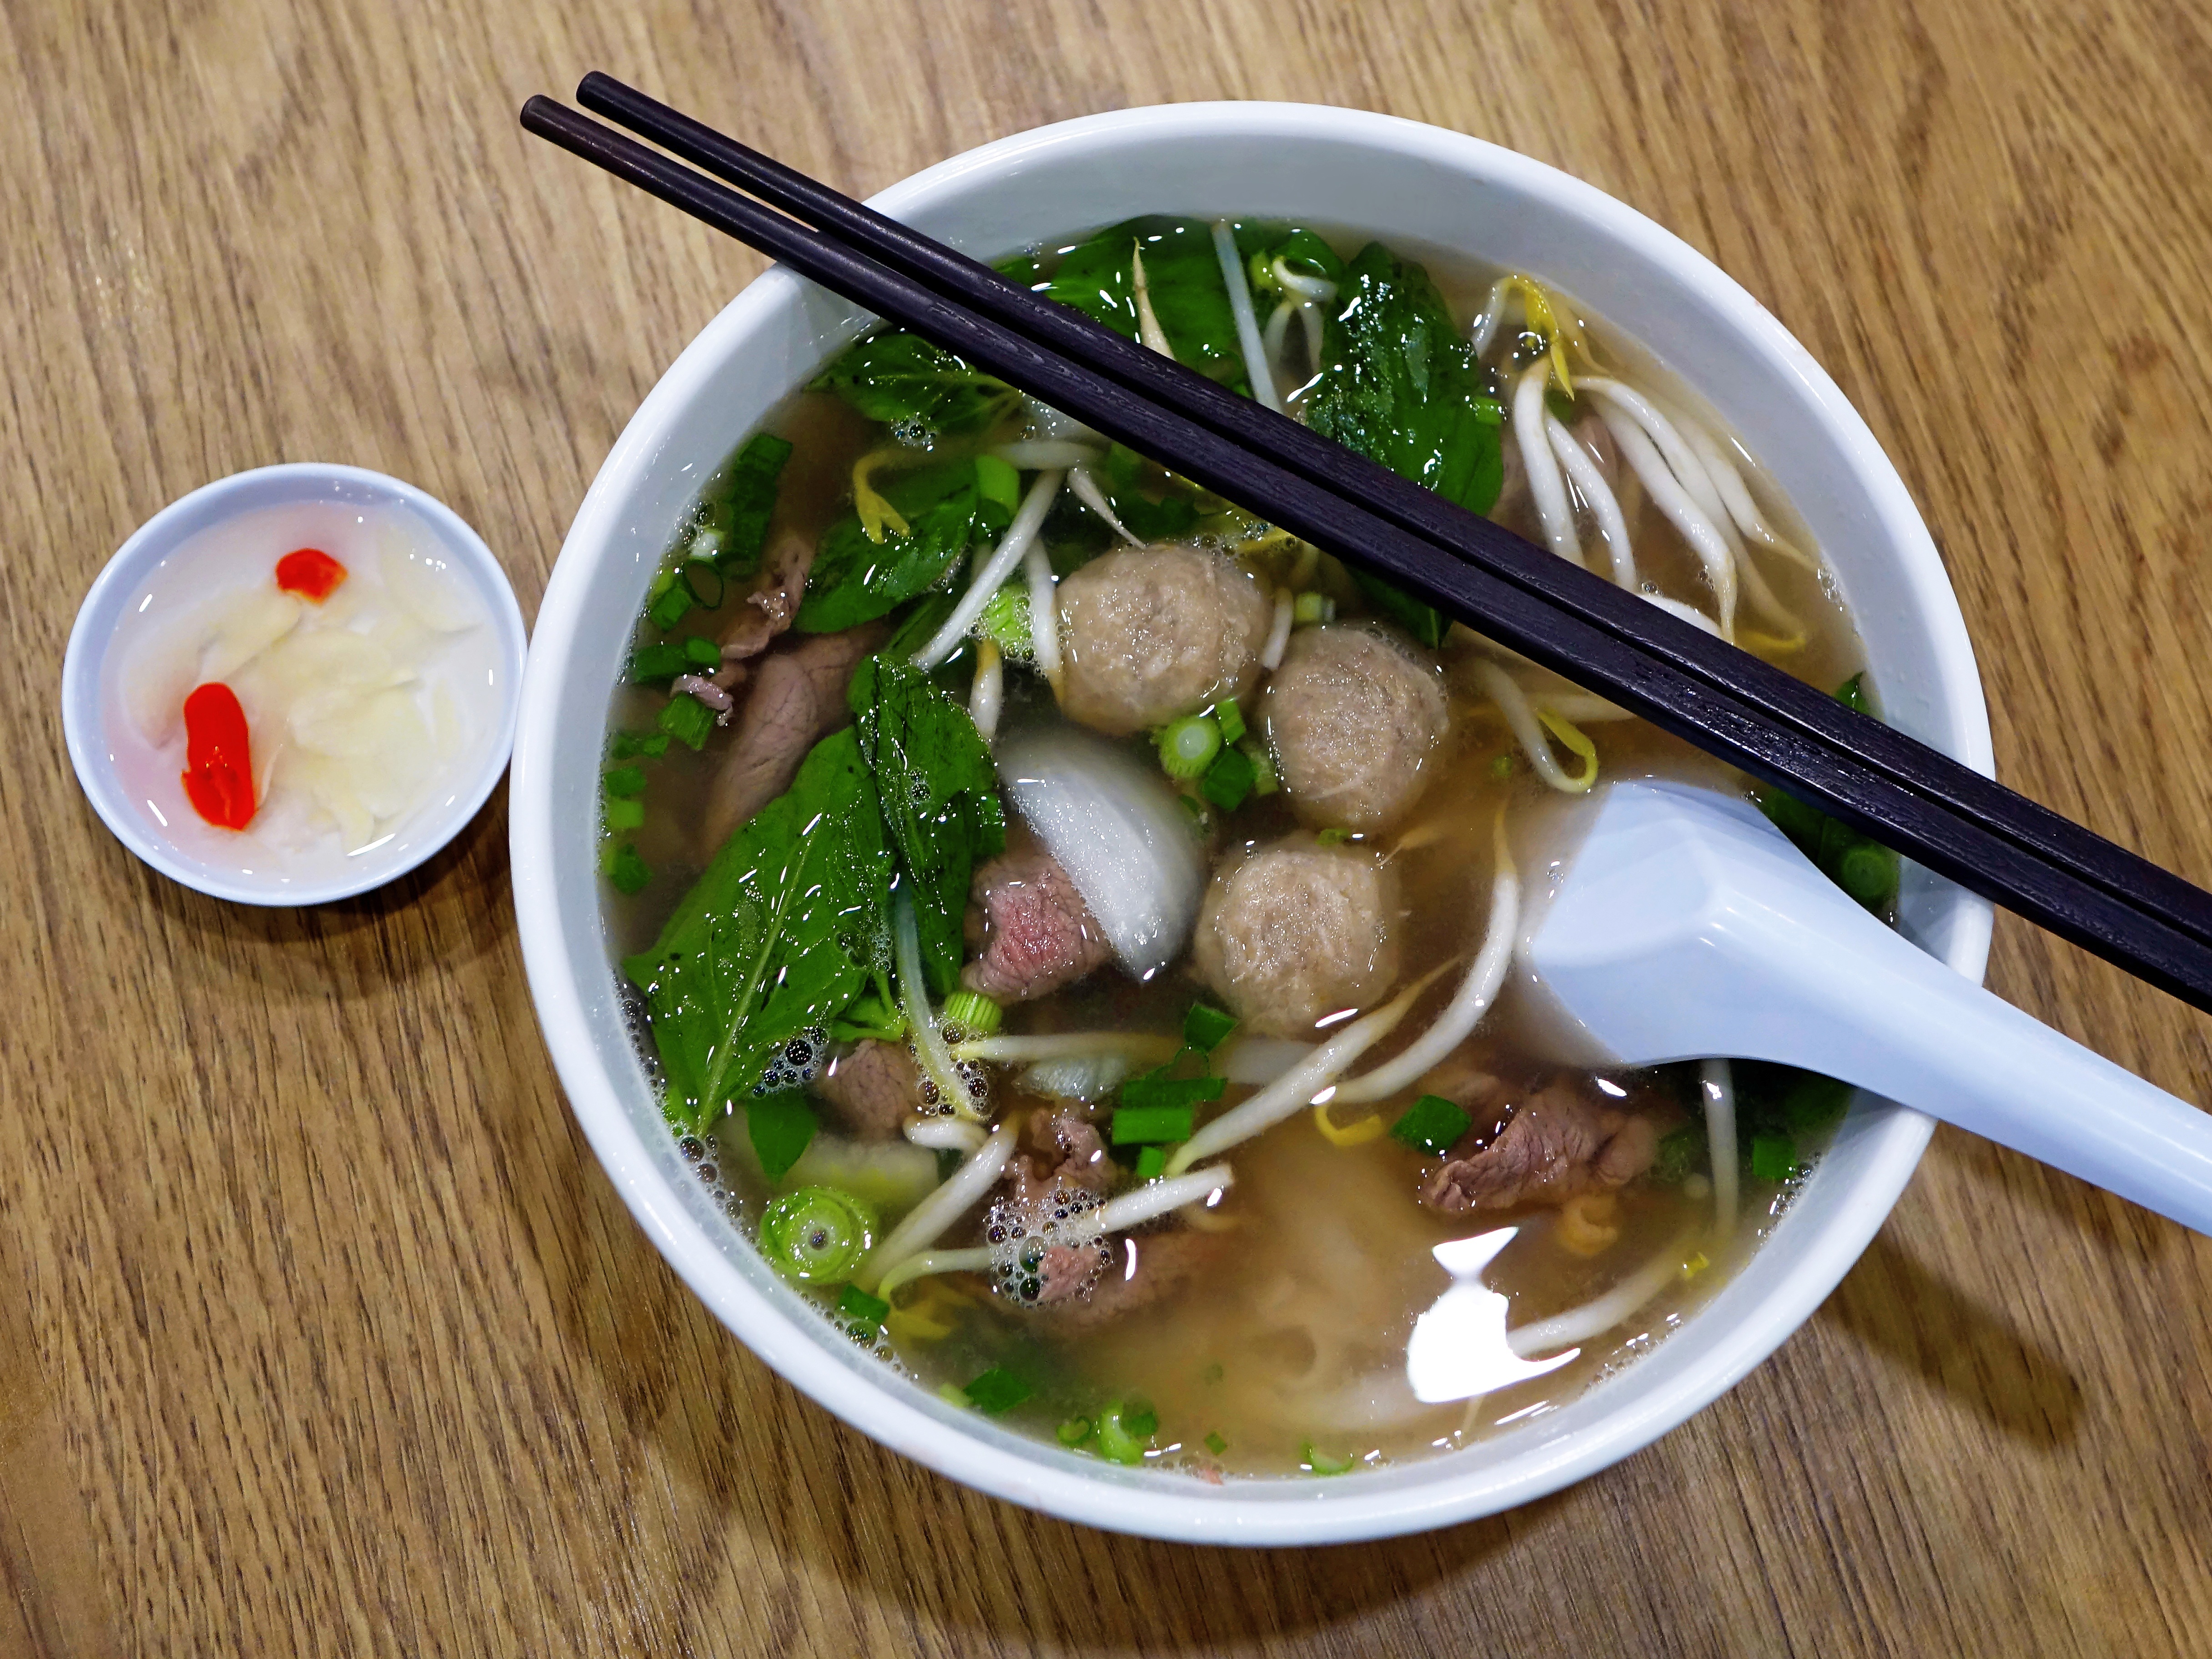
asian, dish, meal, food, produce, vegetable, cuisine, beef, delicious, soup, noodle, asian food, vietnam, chopsticks, rice noodles, bean sprouts, chinese food, beef ball